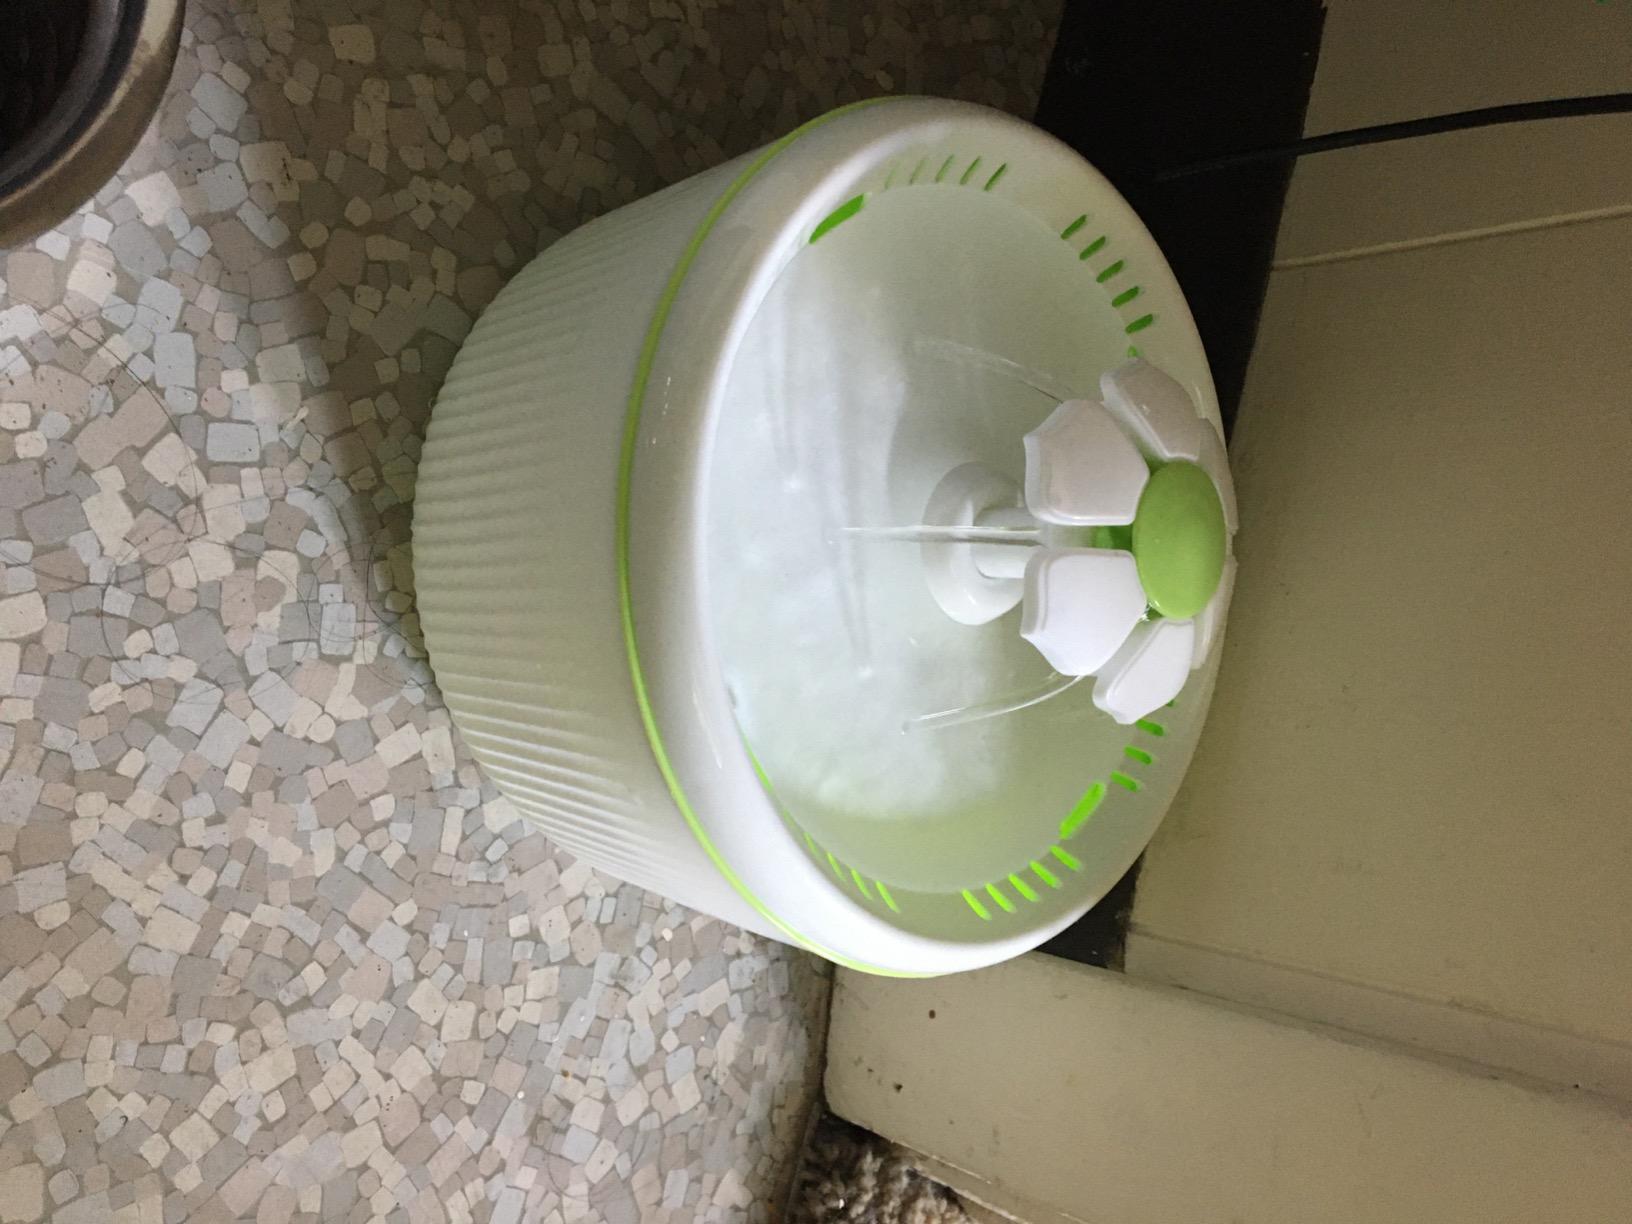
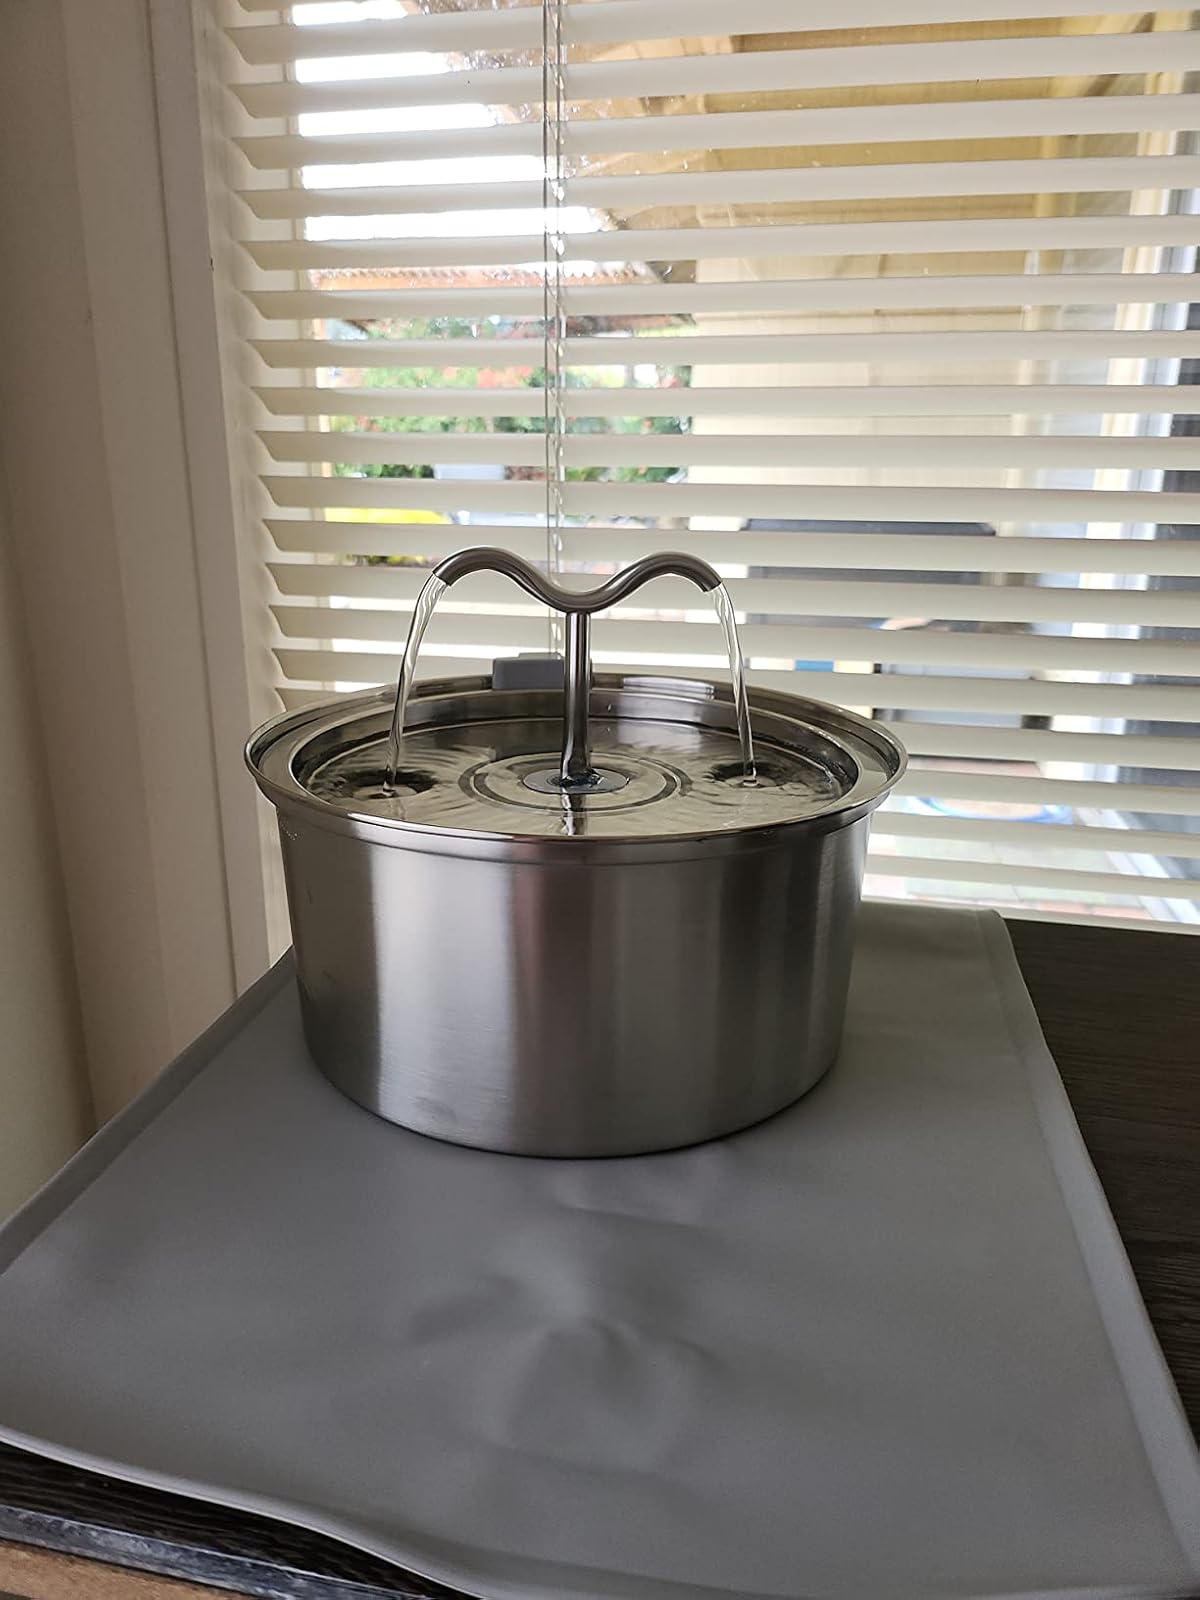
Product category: items_bowl
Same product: no